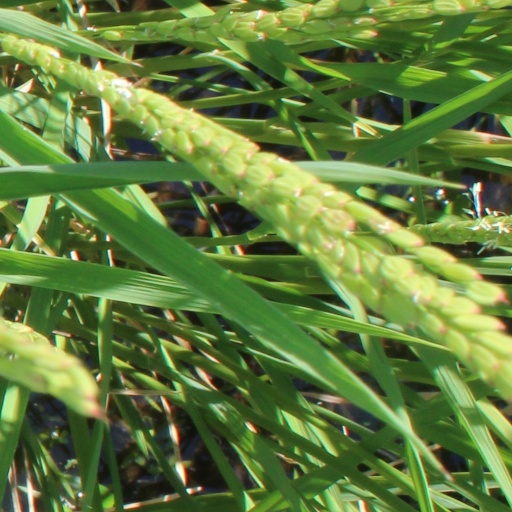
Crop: rice